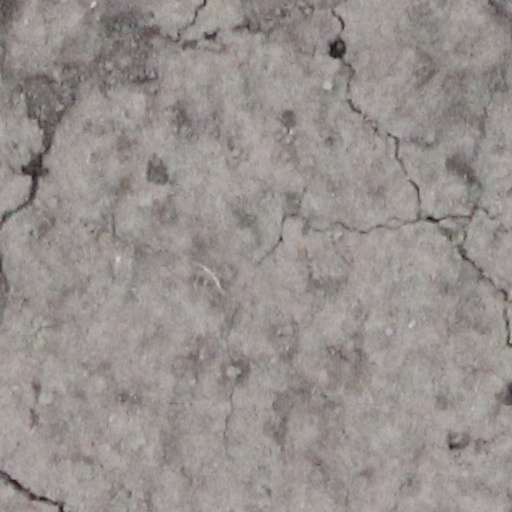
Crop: wheat